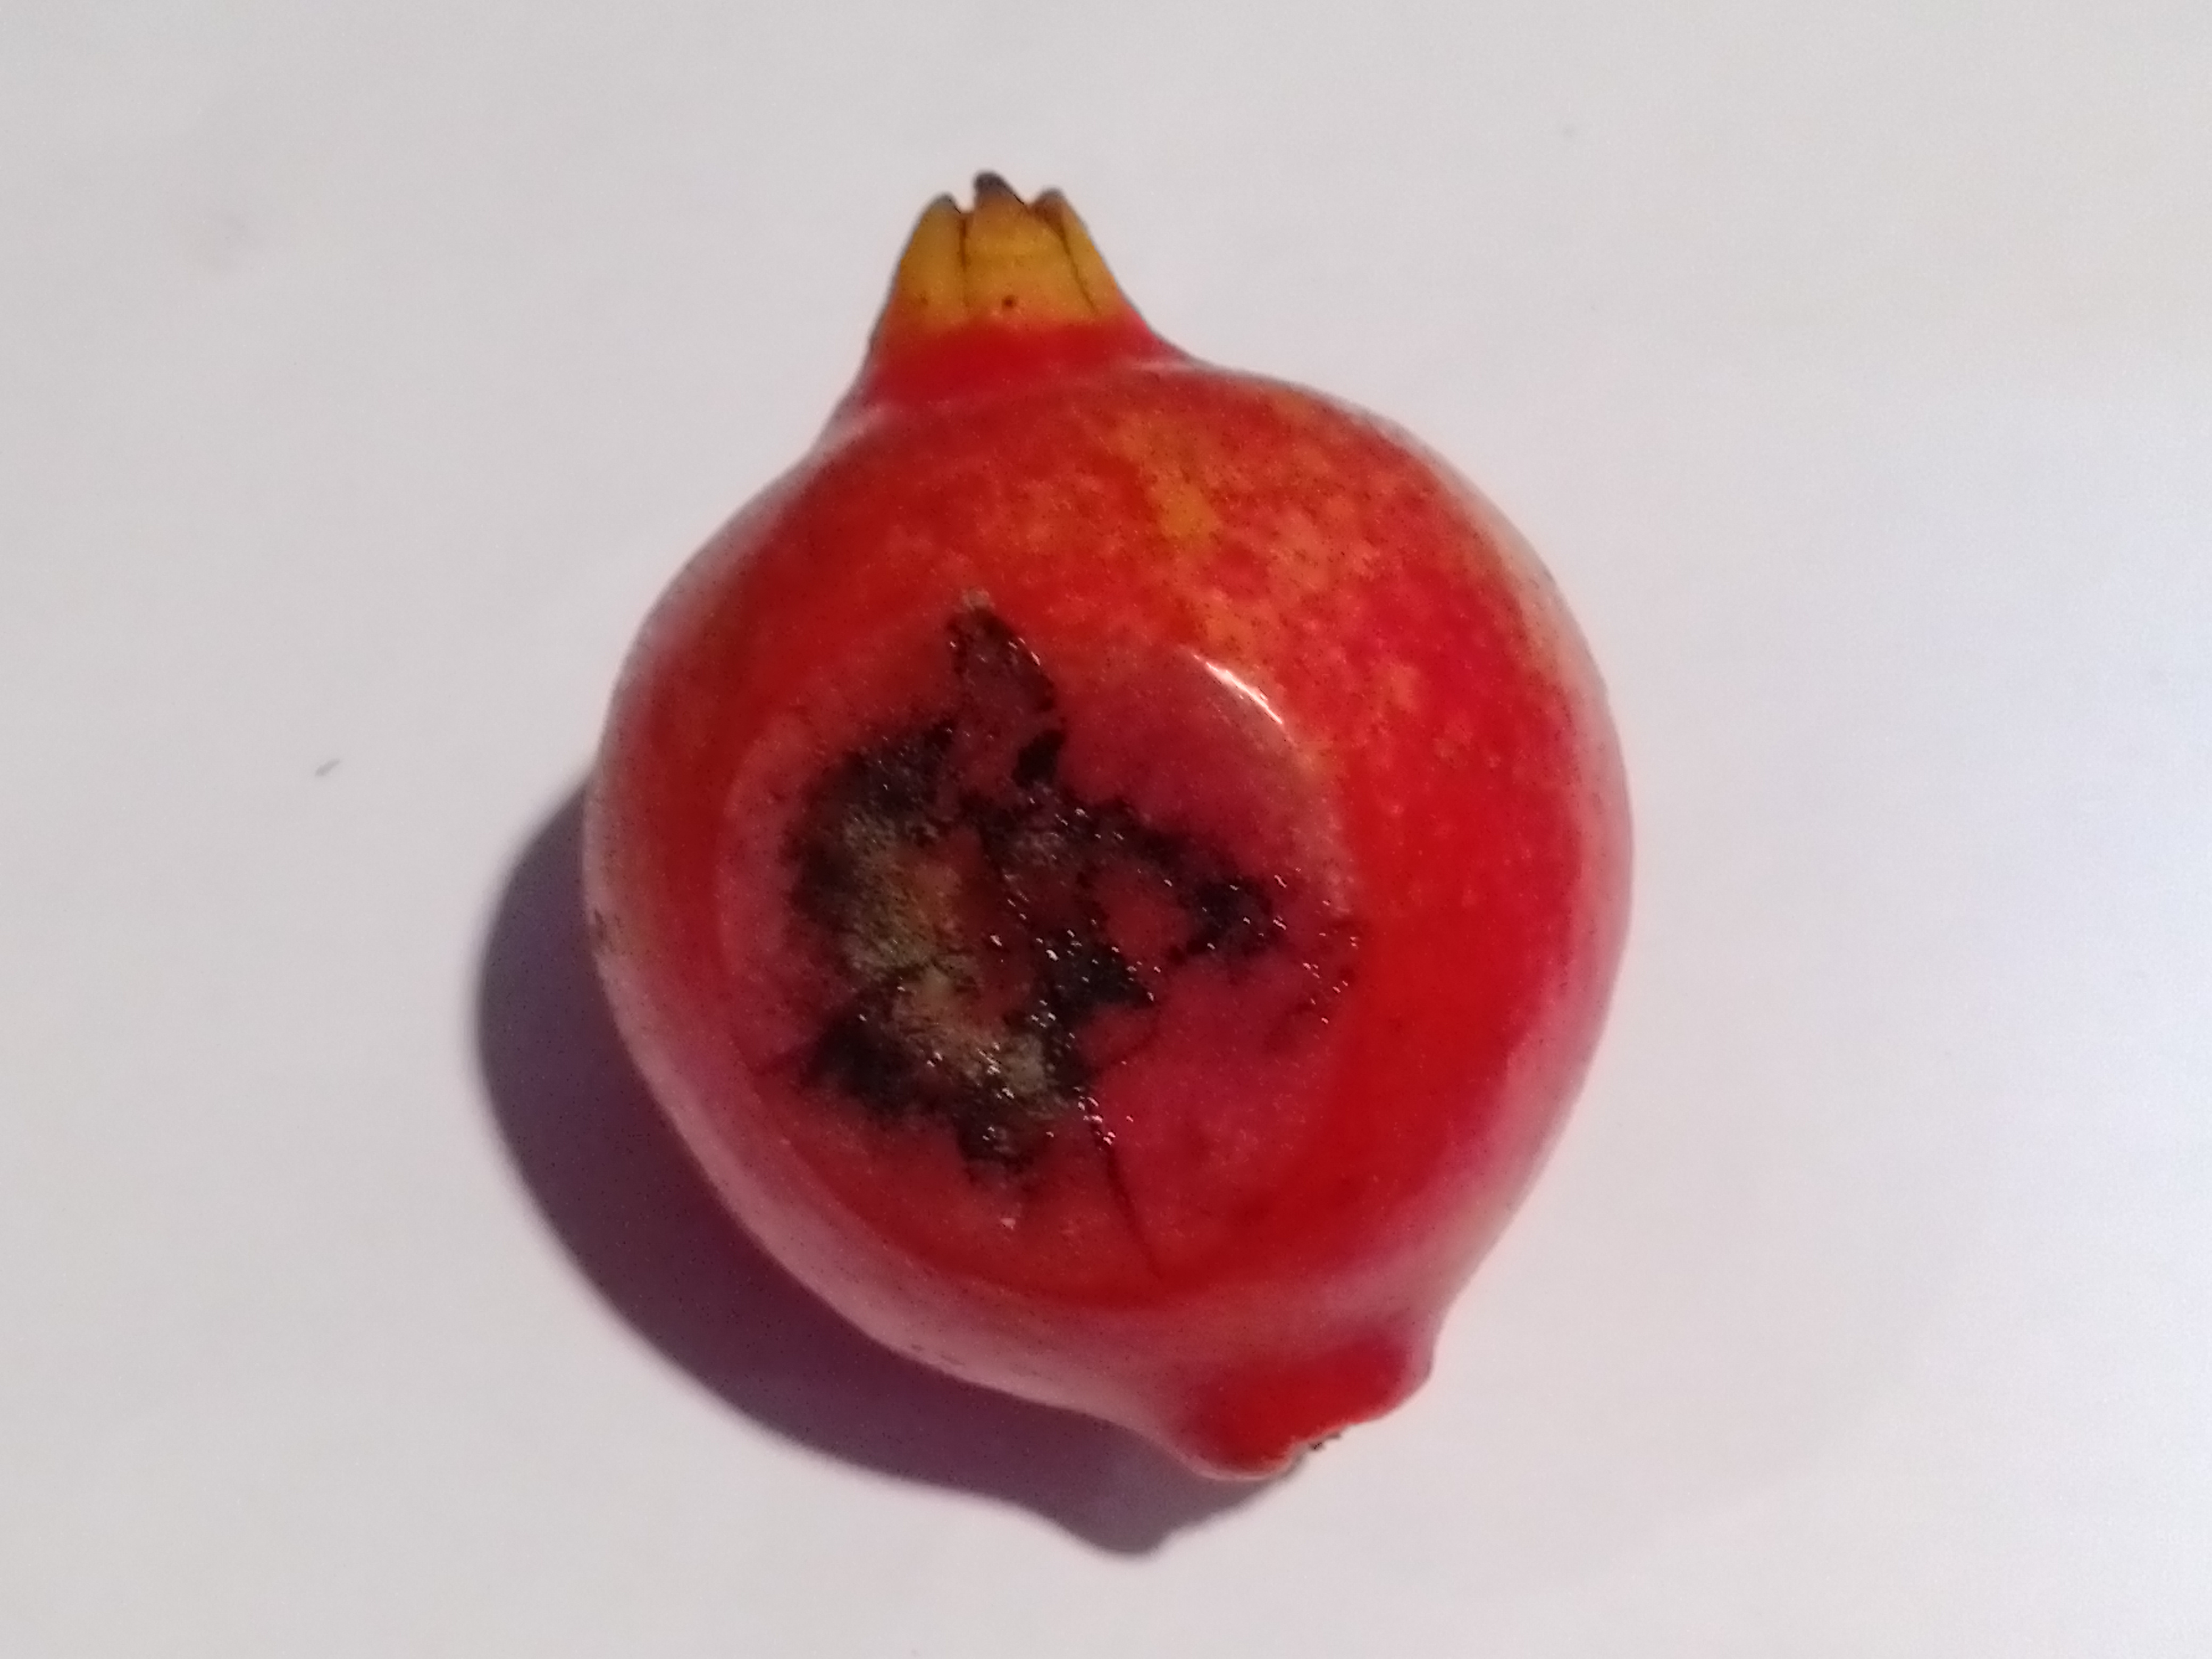
Fruit: pomegranate
Condition: rotten